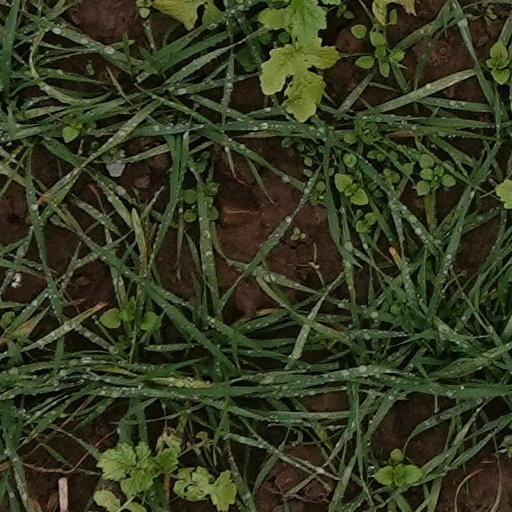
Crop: wheat